Din–The Day

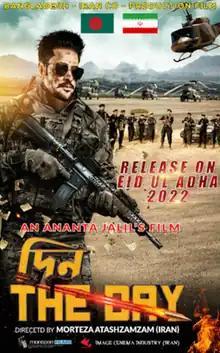

Din–The Day is a 2022 Bangladeshi–Iranian joint produced action film directed by Morteza Atashzamzam and produced by Ananta Jalil under his production banner Monsoon Films. The film features Ananta Jalil and Afiea Nusrat Barsha in the lead roles.